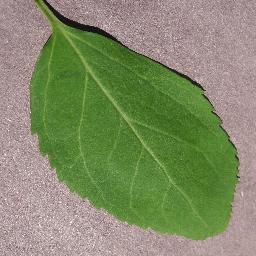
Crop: cherry
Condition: (including_sour)_healthy